Ole Olsen Amundrød

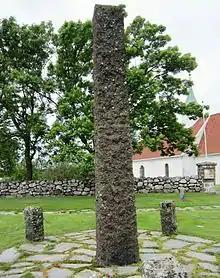
Stone monument commemorating Ole Olsen Amundrød and Iver Hesselberg at Tjølling Church

Ole Olsen Amundrød (30 May 1771 – 24 March 1835) was a Norwegian farmer and schoolteacher. He served as a representative at the Norwegian Constitutional Assembly.